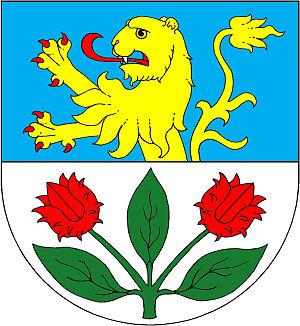
Bukovina u Čisté est une commune du district de Semily, dans la région de Liberec, en Tchéquie. Sa population s'élevait à 214 habitants en 2019.